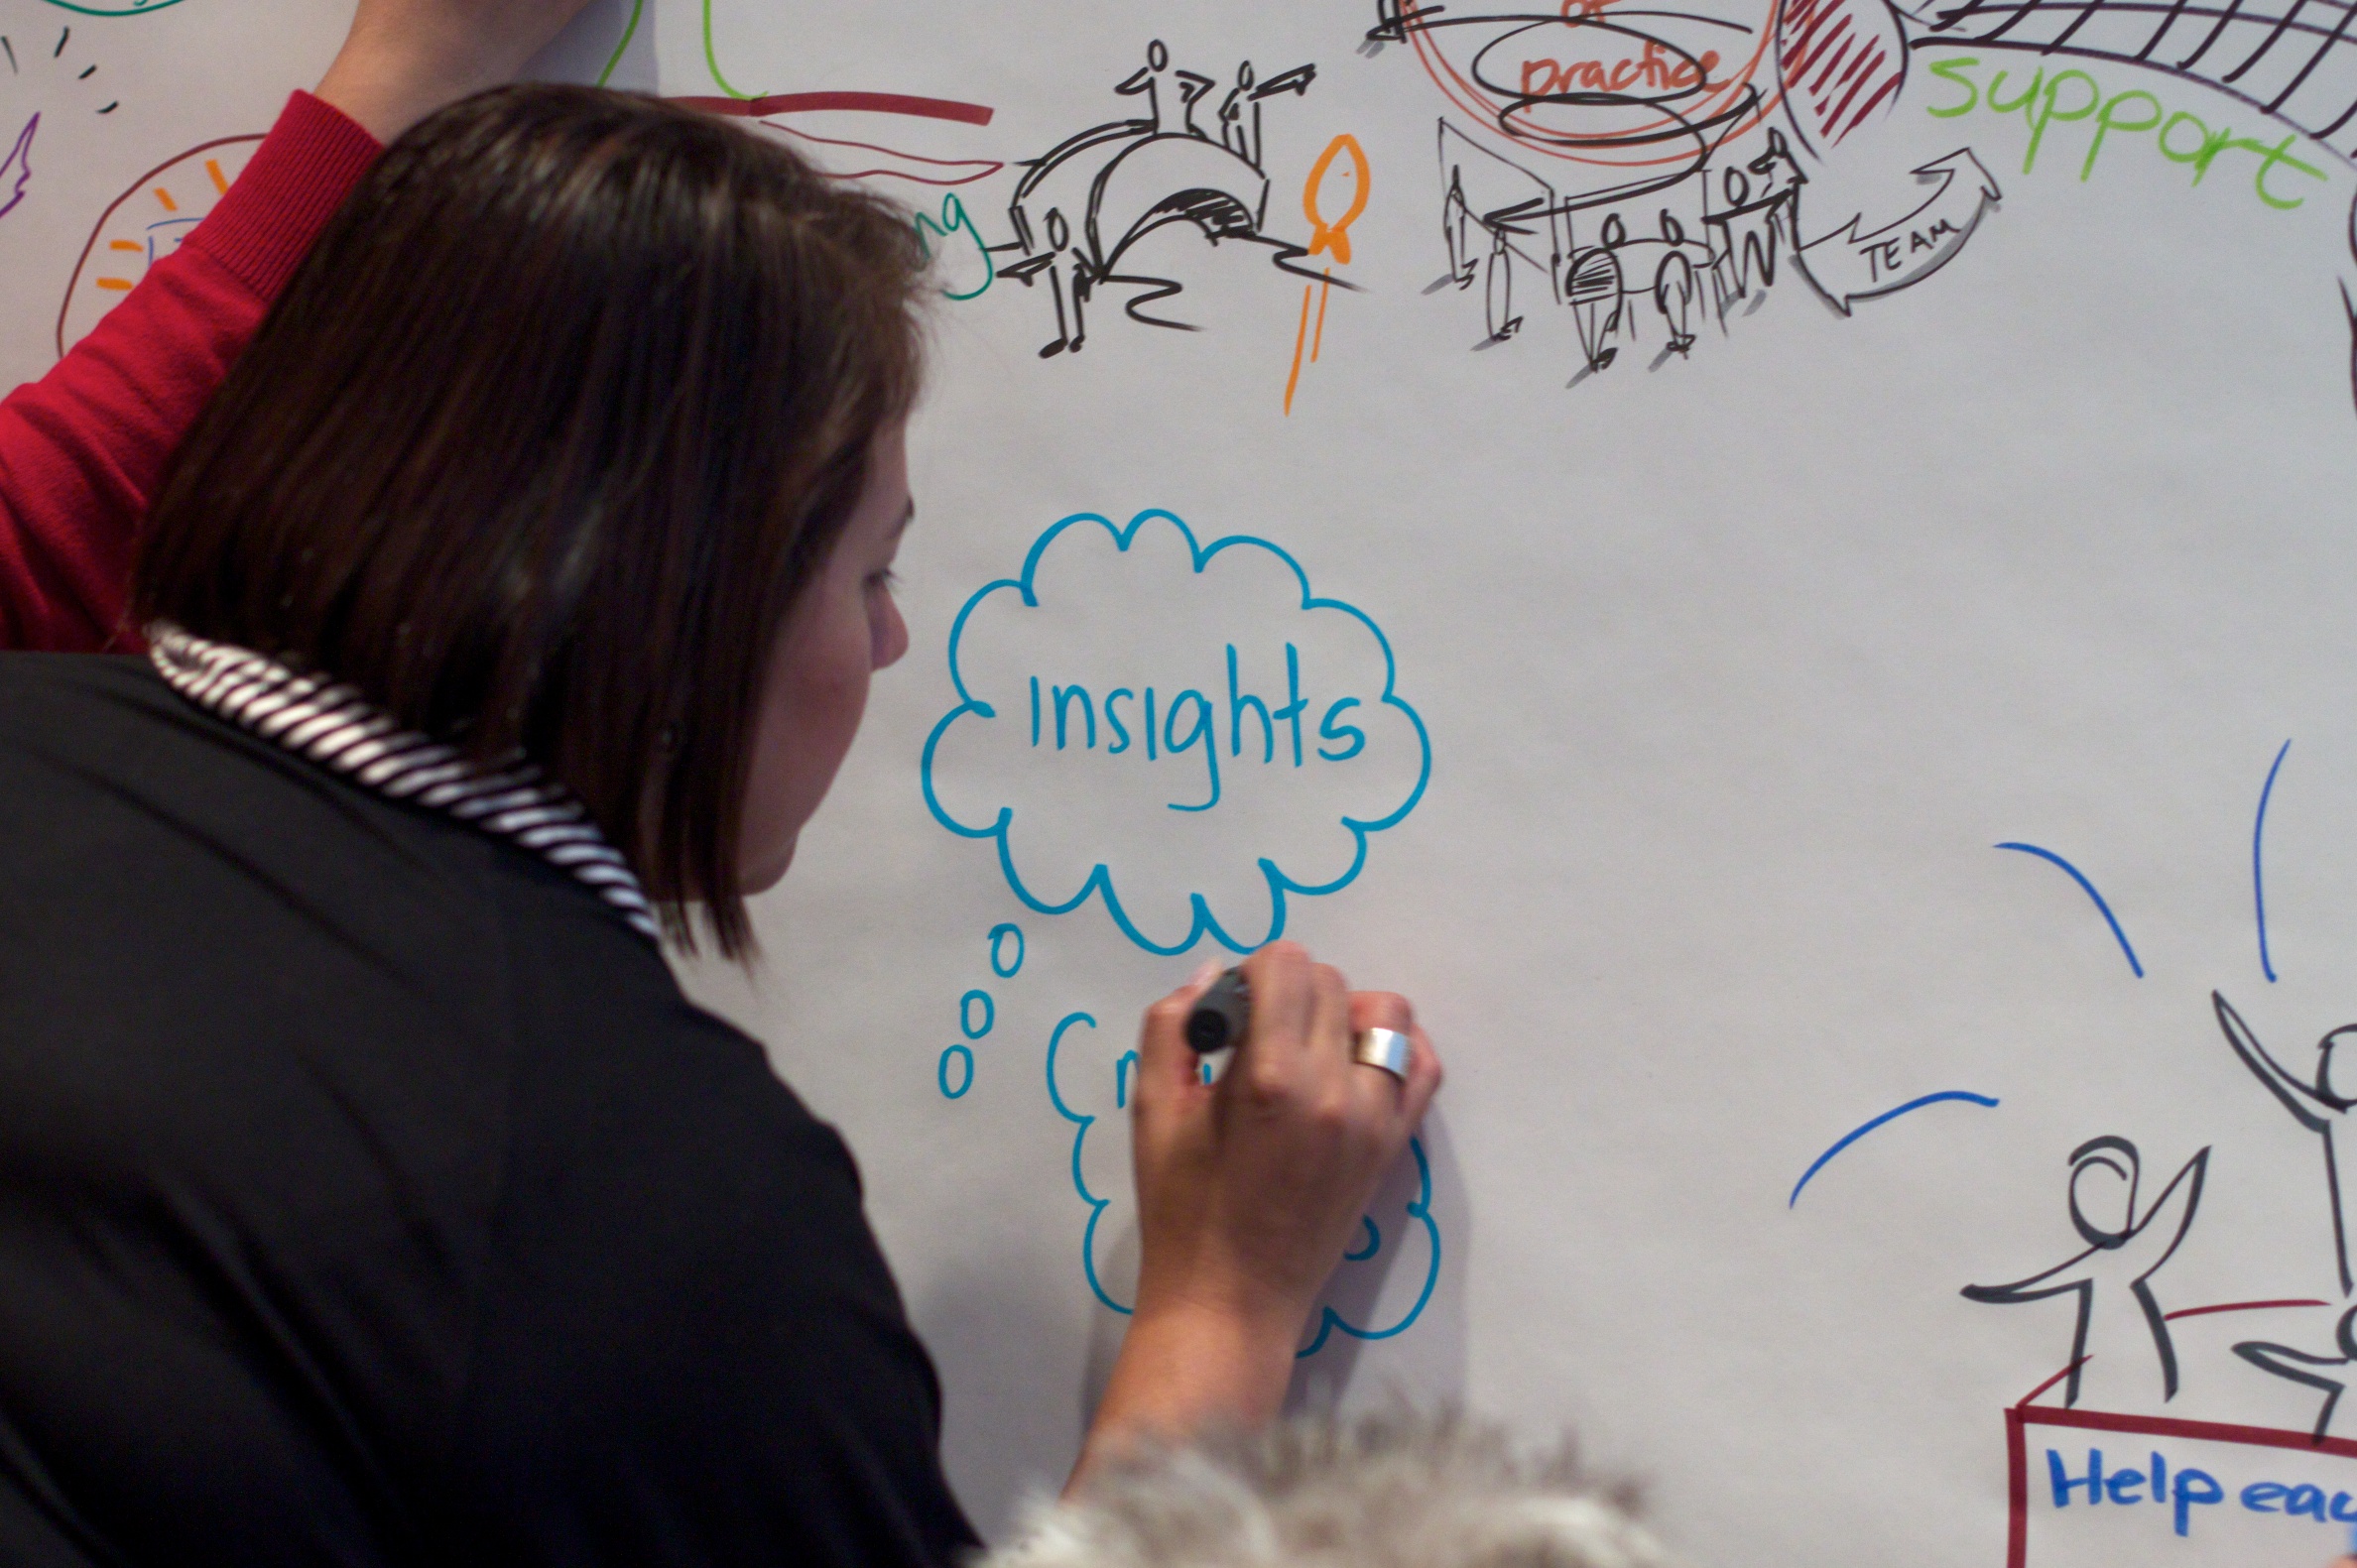
writing, art, day, ifvp2010